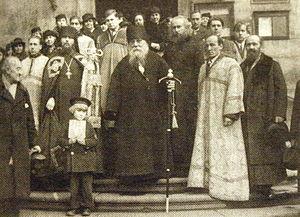
L'église Saint-Nicolas est un édifice religieux hussite de style baroque situé sur la place de la Vieille-Ville, au cœur de Staré Město, la Vieille Ville de Prague.